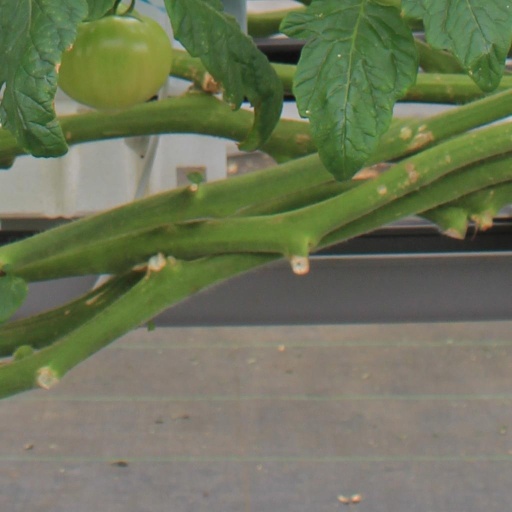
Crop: tomato